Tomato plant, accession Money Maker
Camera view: horizontal (90 deg, fisheye); turntable rotation: 300 degrees
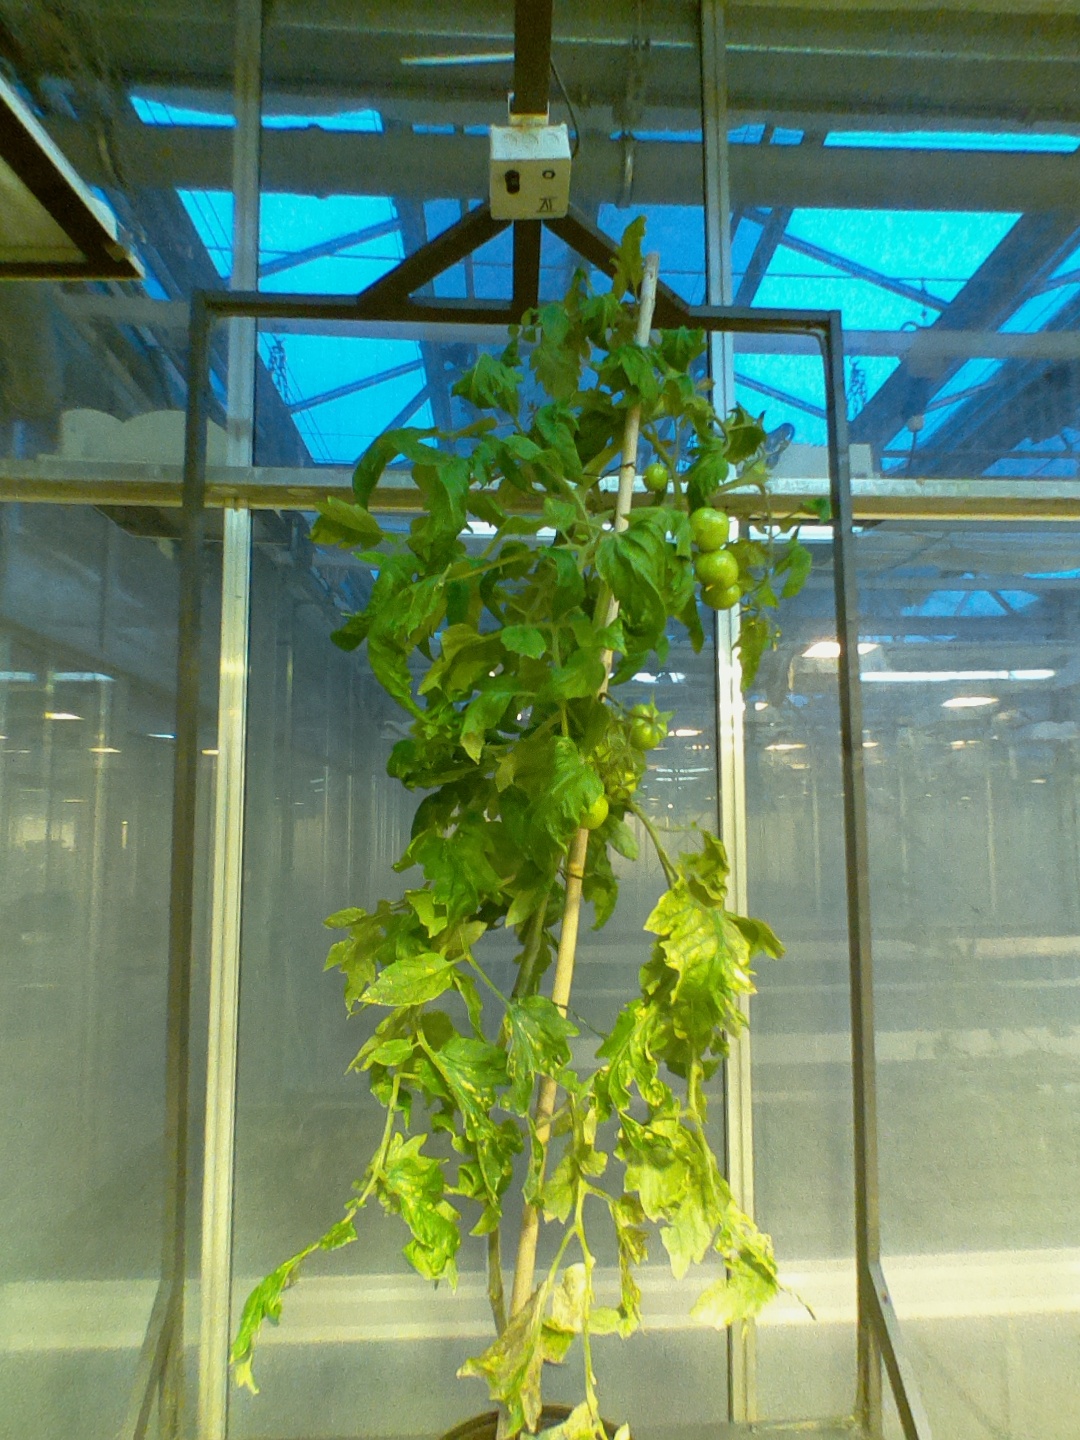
BBCH growth stage 78: 80% -90% of final fruit size